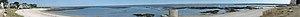
shot be myself, GFDL&amp